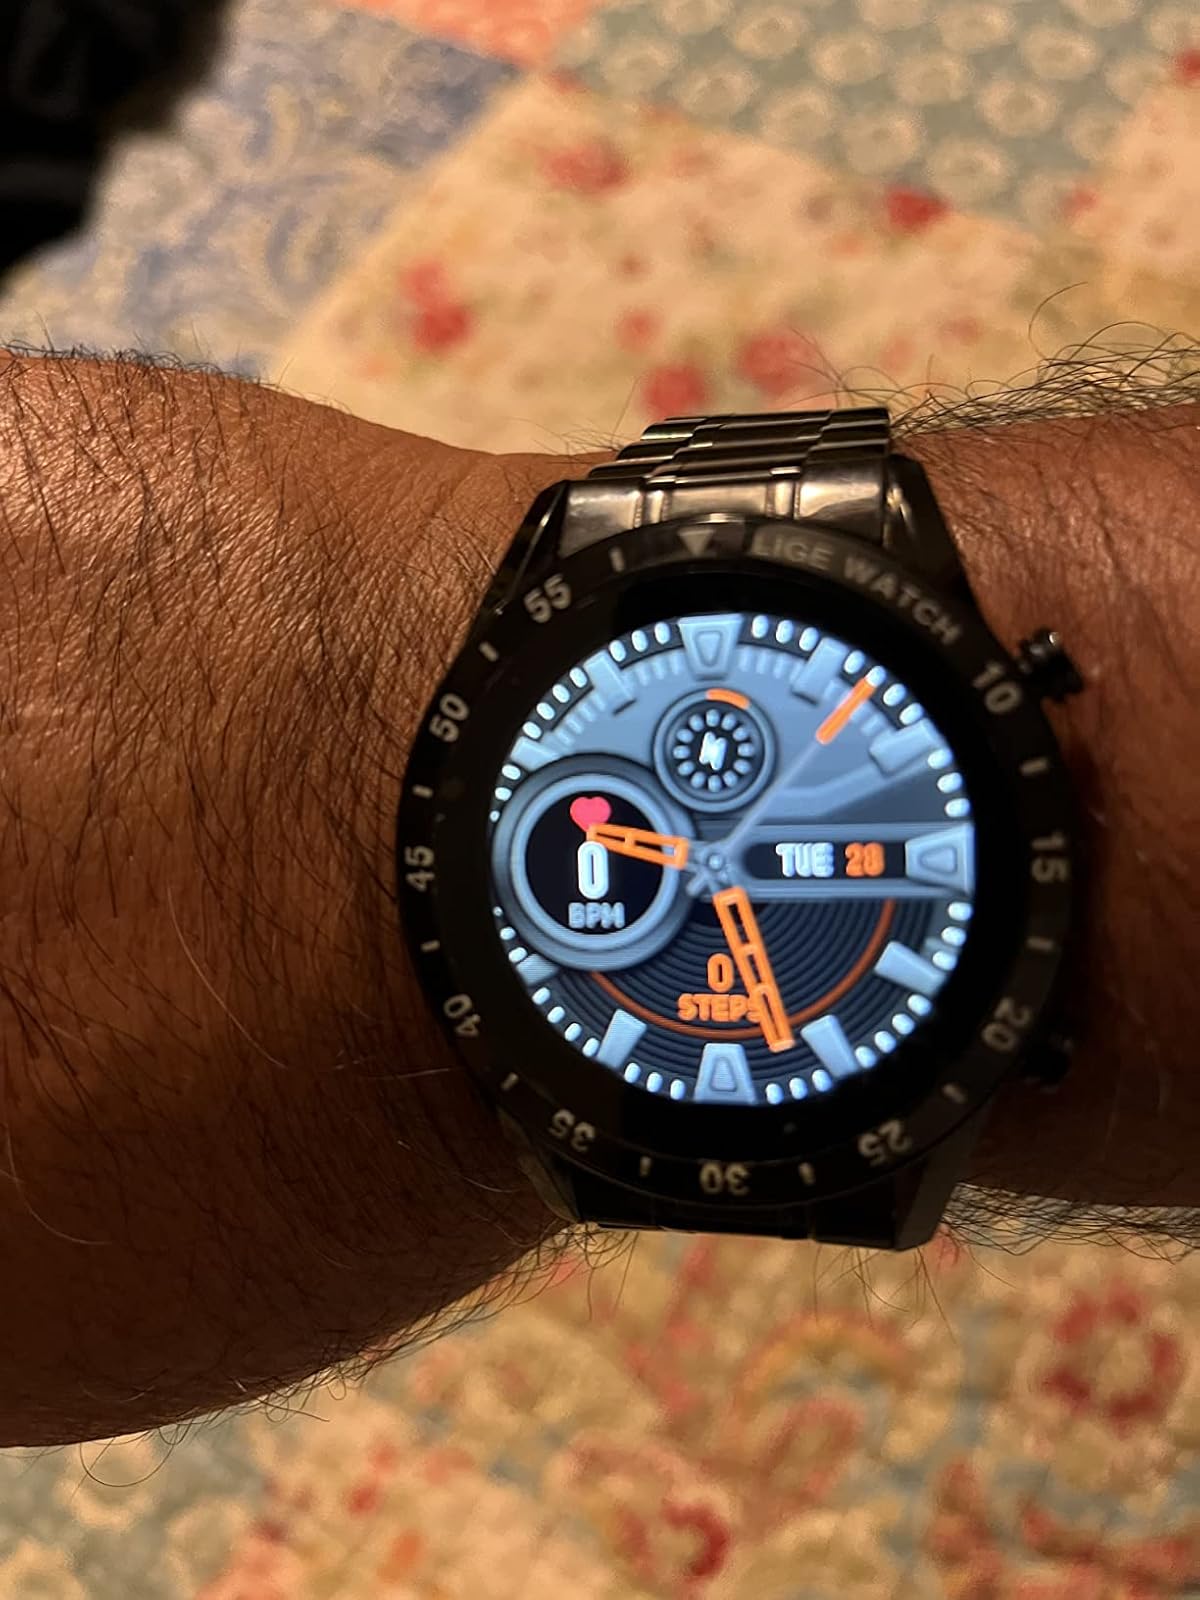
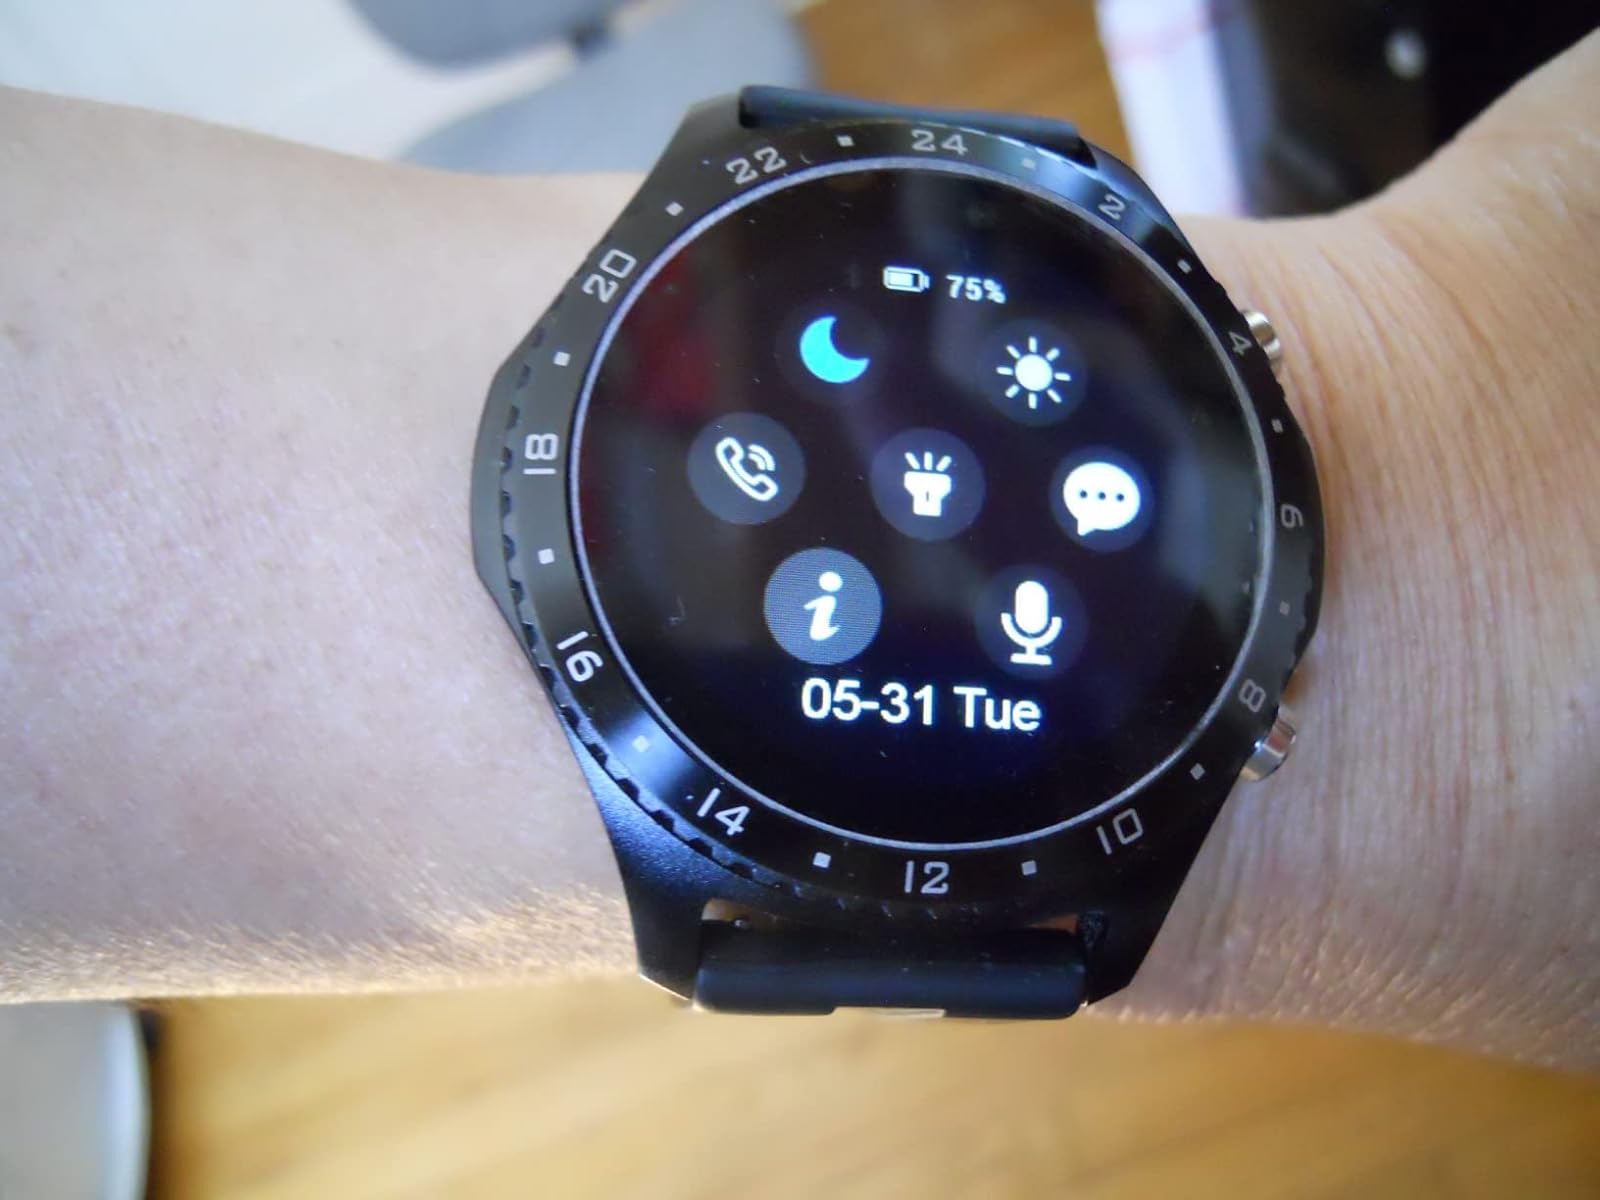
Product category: smartwatch
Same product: no